Villahermosa

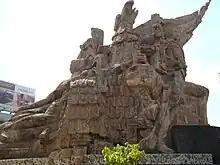
Monumento a Andrés Sánchez Magallanes, which honors the victory against the French army

Also, in 1863 and 1864, both French interventionist forces and Mexican pro-imperialist forces again destroyed much of the buildings of San Juan. On 18 June 1863, the French army under the command of Eduardo González Arévalo, dawned before the capital of the state San Juan Bautista, initiating a heavy bombardment and landing with 150 men. A line of defense was established from the square of "Ruiz" to the stream "El Jícaro", the bombardment was so intense that forced the retreat of the defenders to the outskirts of the city, taking control of the invaders of the city and establishing its barracks in the building called "The Principal" which had been the Royal Warehouse during the Colony. From the capital, the French invaders would begin the struggle to control the entire state of Tabasco. However, the Tobacco forces would gradually go back to the ground.